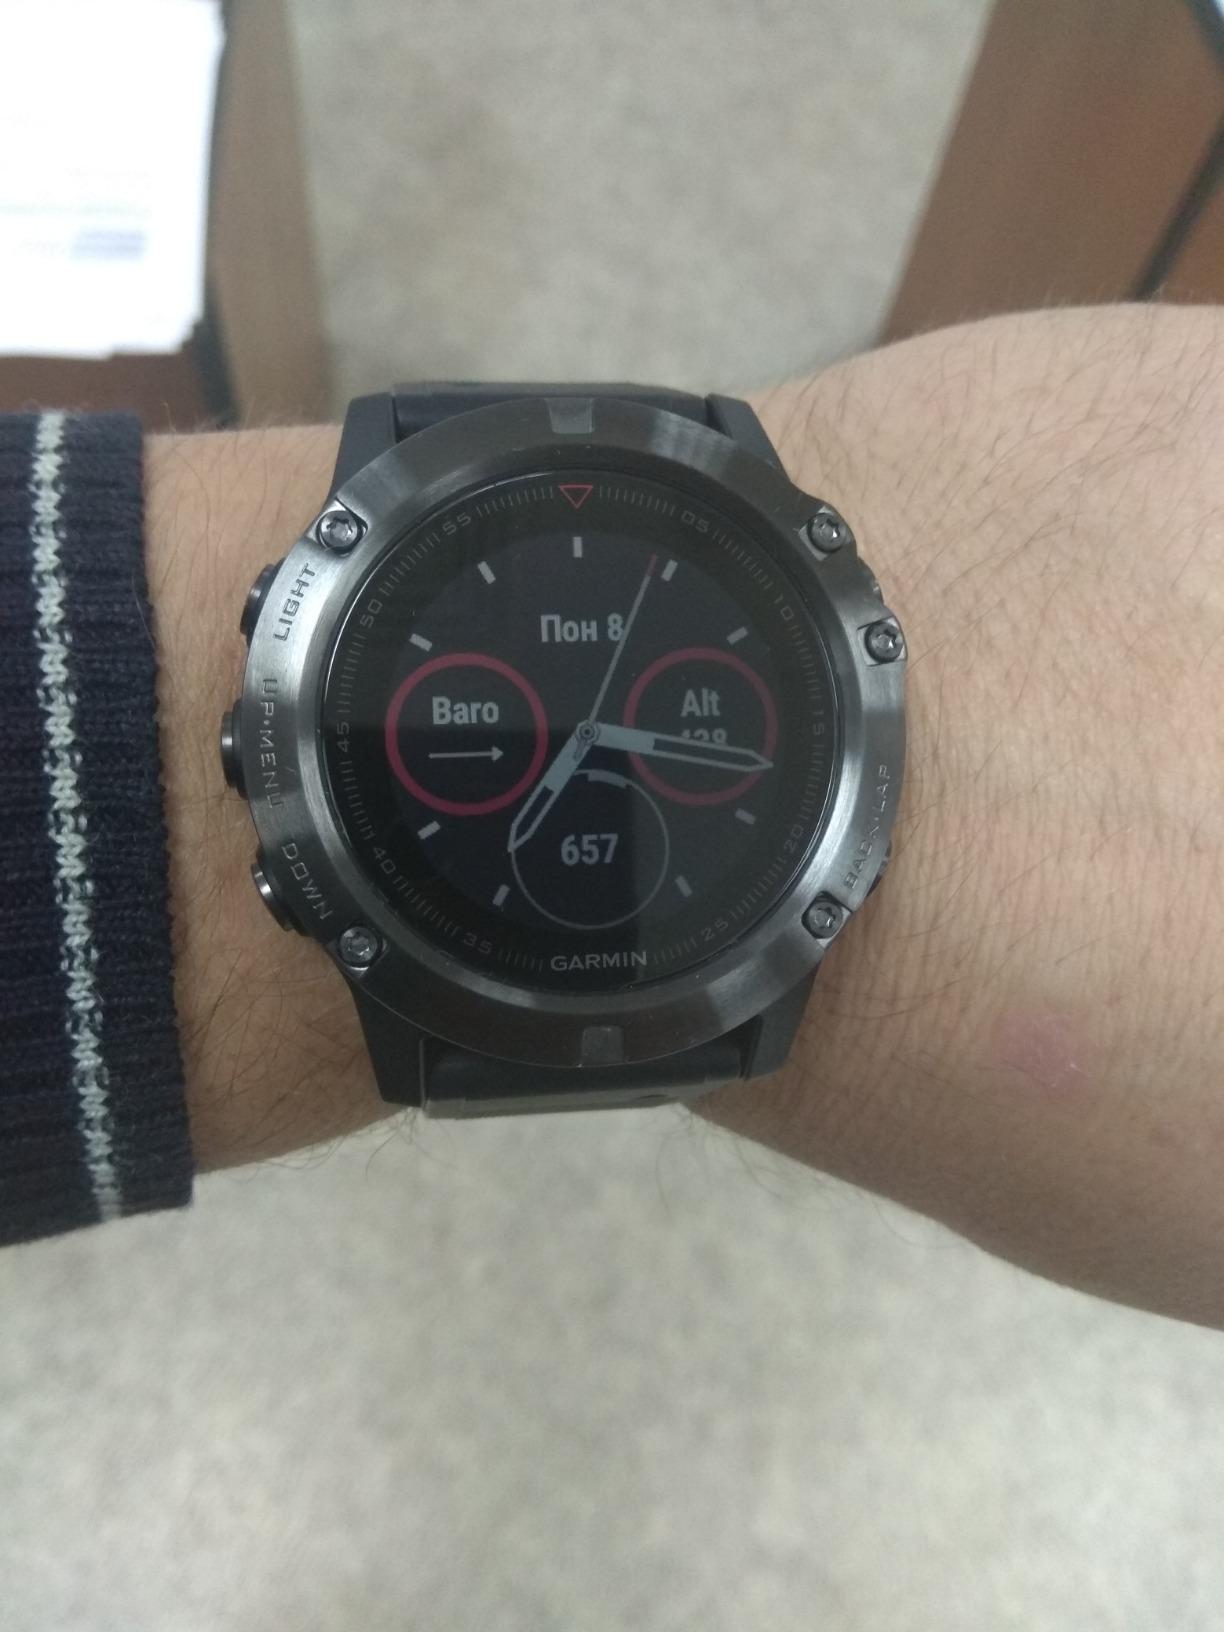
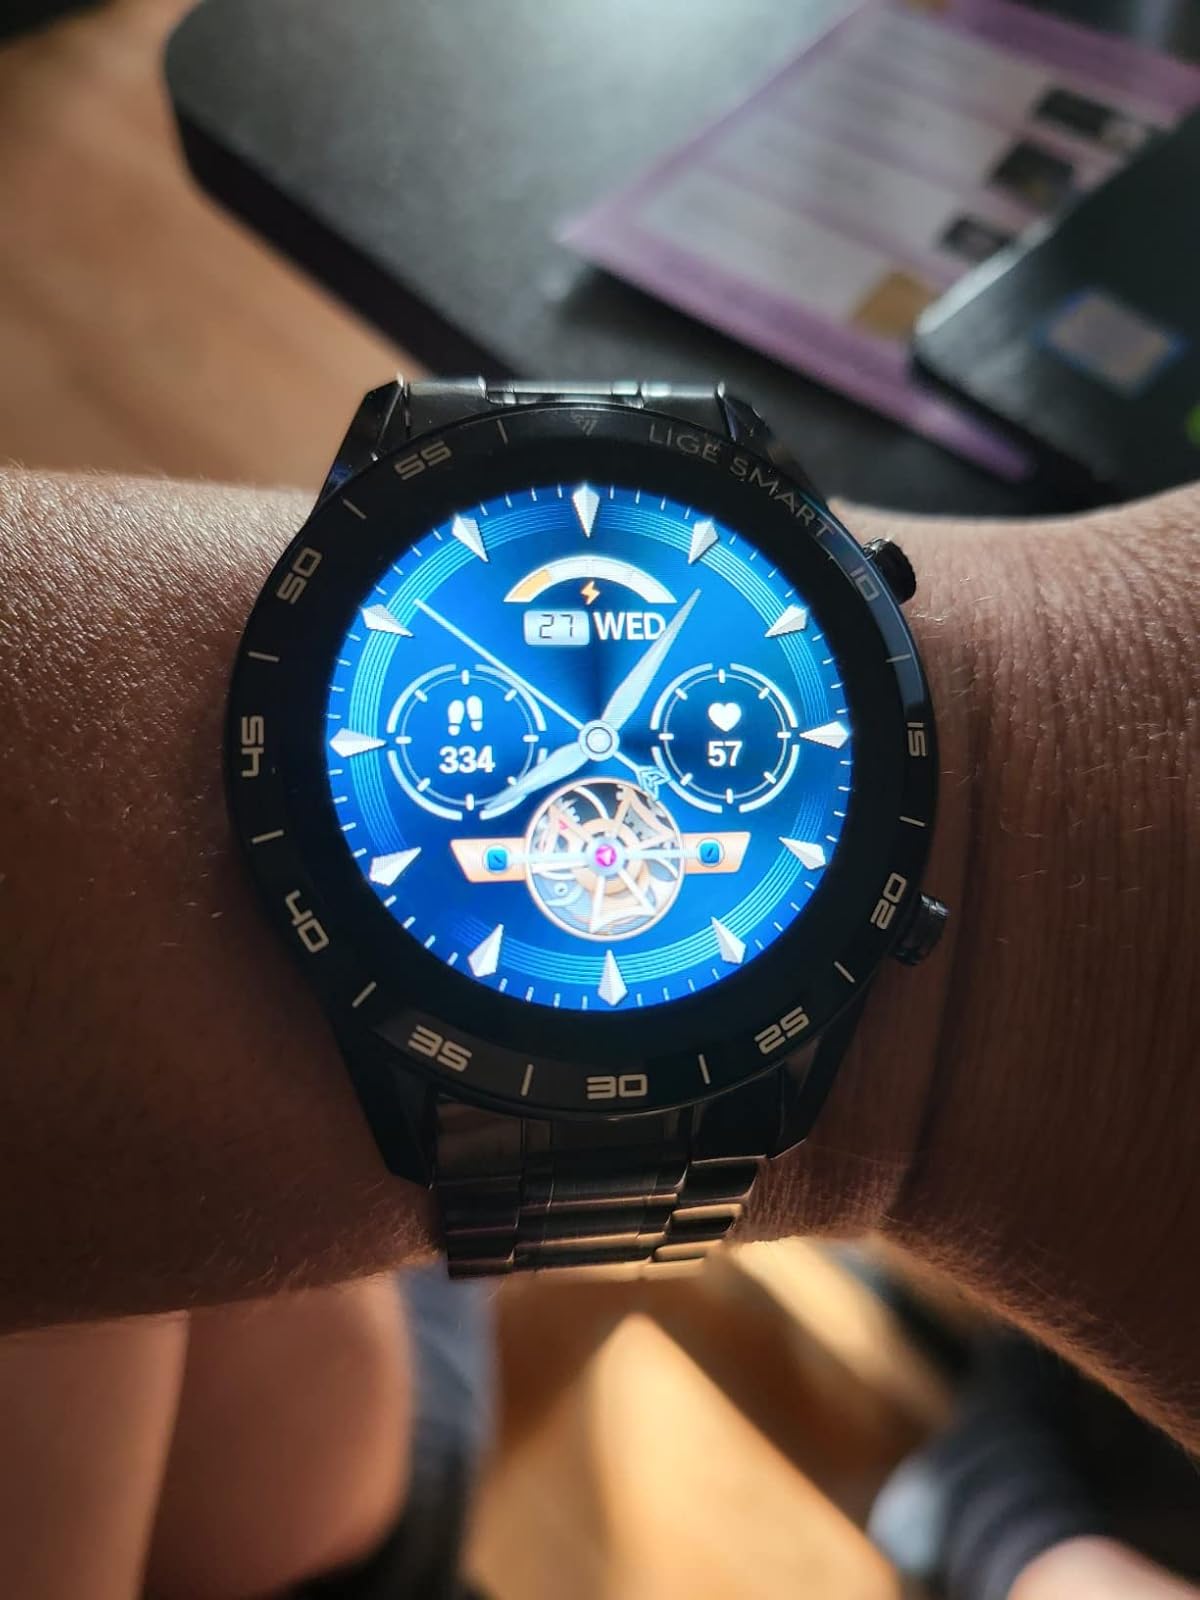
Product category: smartwatch
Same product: no